Clara Gold

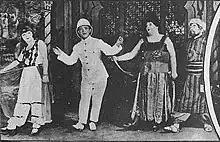
Clara (2nd from right) in a 1925 production of Student Love

In the 1930s, after the general collapse of the recording industry due to the Great Depression, she continued to act on the Yiddish stage. She was in a production at with Nellie Casman at the Odeon Theatre on Clinton Street in 1930. She performed for a time in Detroit in 1931. She was a regular cast member at the Liberty Theater once again under Louis Birnbaum starting in 1932. During the late 1930s and early 1940s she often performed in supporting roles at the Hopkinson Theatre in Brooklyn. She continued to appear on stage during and after the war; her final appearances seem to have been at the Bronx Art Theatre in fall 1946 in Anna Chernak and Sophie Geby's "The Woman that God Forgot".